Harold W. Roberts

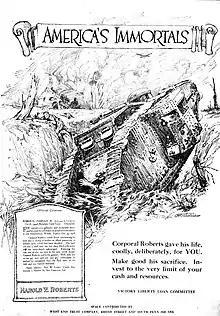
America's Immortal Harold W Roberts Evening Public Ledger April 24 1919

Artist and well-known newspaper illustrator J. H. Knickerbocker was chosen to create Roberts' poster. While he depicted the wrong type of tank in his drawing and deviated somewhat from the description of the event as recounted by Morgan, he portrayed Roberts' final moments. The poster was placed in numerous newspapers across the country, greatly raising the public's awareness of his heroism and sacrifice, as well as helping to oversubscribe the $4.5 billion of bonds offered for sale.